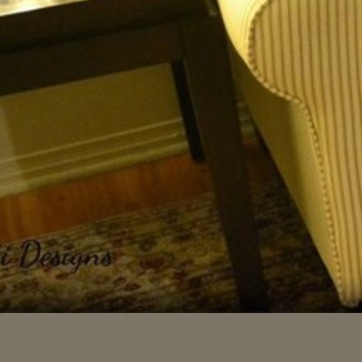
Material: wood